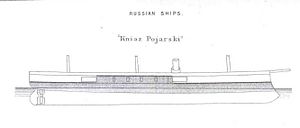
Kniaz Pozharski (skib, 1873)
Planen viser, hvordan kanonernene var samlet i et batteri midtskibs. Tegningen viser skibet i den oprindelige udgave med én skorsten. Den grå skravering er pansringen.
Det russiske panserskib Kniaz Pozharski blev påbegyndt i 1864, men var længe undervejs og hejste først kommando i 1873. Skibet blev solgt til ophugning i 1911. Det var opkaldt efter fyrst Dmitri Mikhaylovich Pozharski, der havde en central rolle i generobringen af Moskva fra den polske hær i 1612.